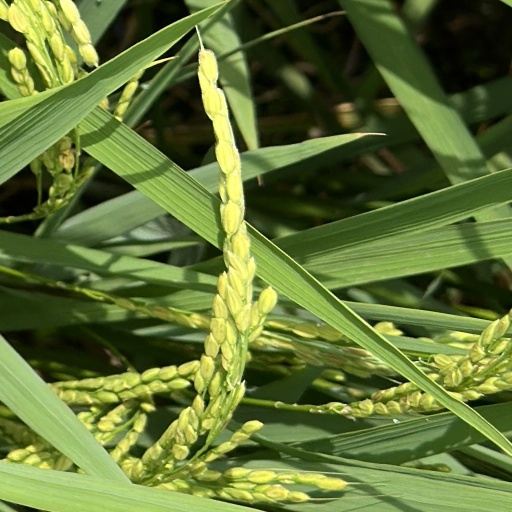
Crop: rice